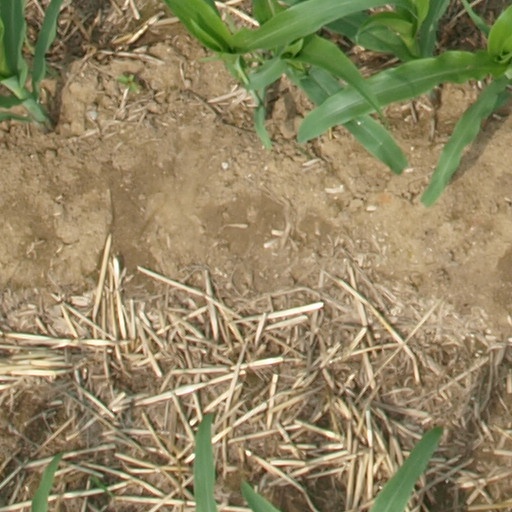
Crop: maize; corn